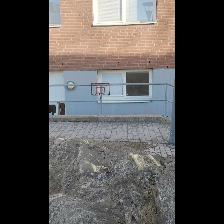
Label: NonHuman